Trouble with Sex

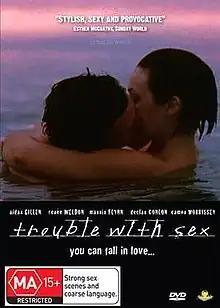
Australian DVD cover

Trouble with Sex is a 2005 Irish drama film set in Dublin and co-written by Catriona McGowan and Fintan Connolly (directed by Connolly). It stars Aidan Gillen and Renée Weldon, who won an Irish Film and Television Award for Best Actress in a Leading Role for her performance.